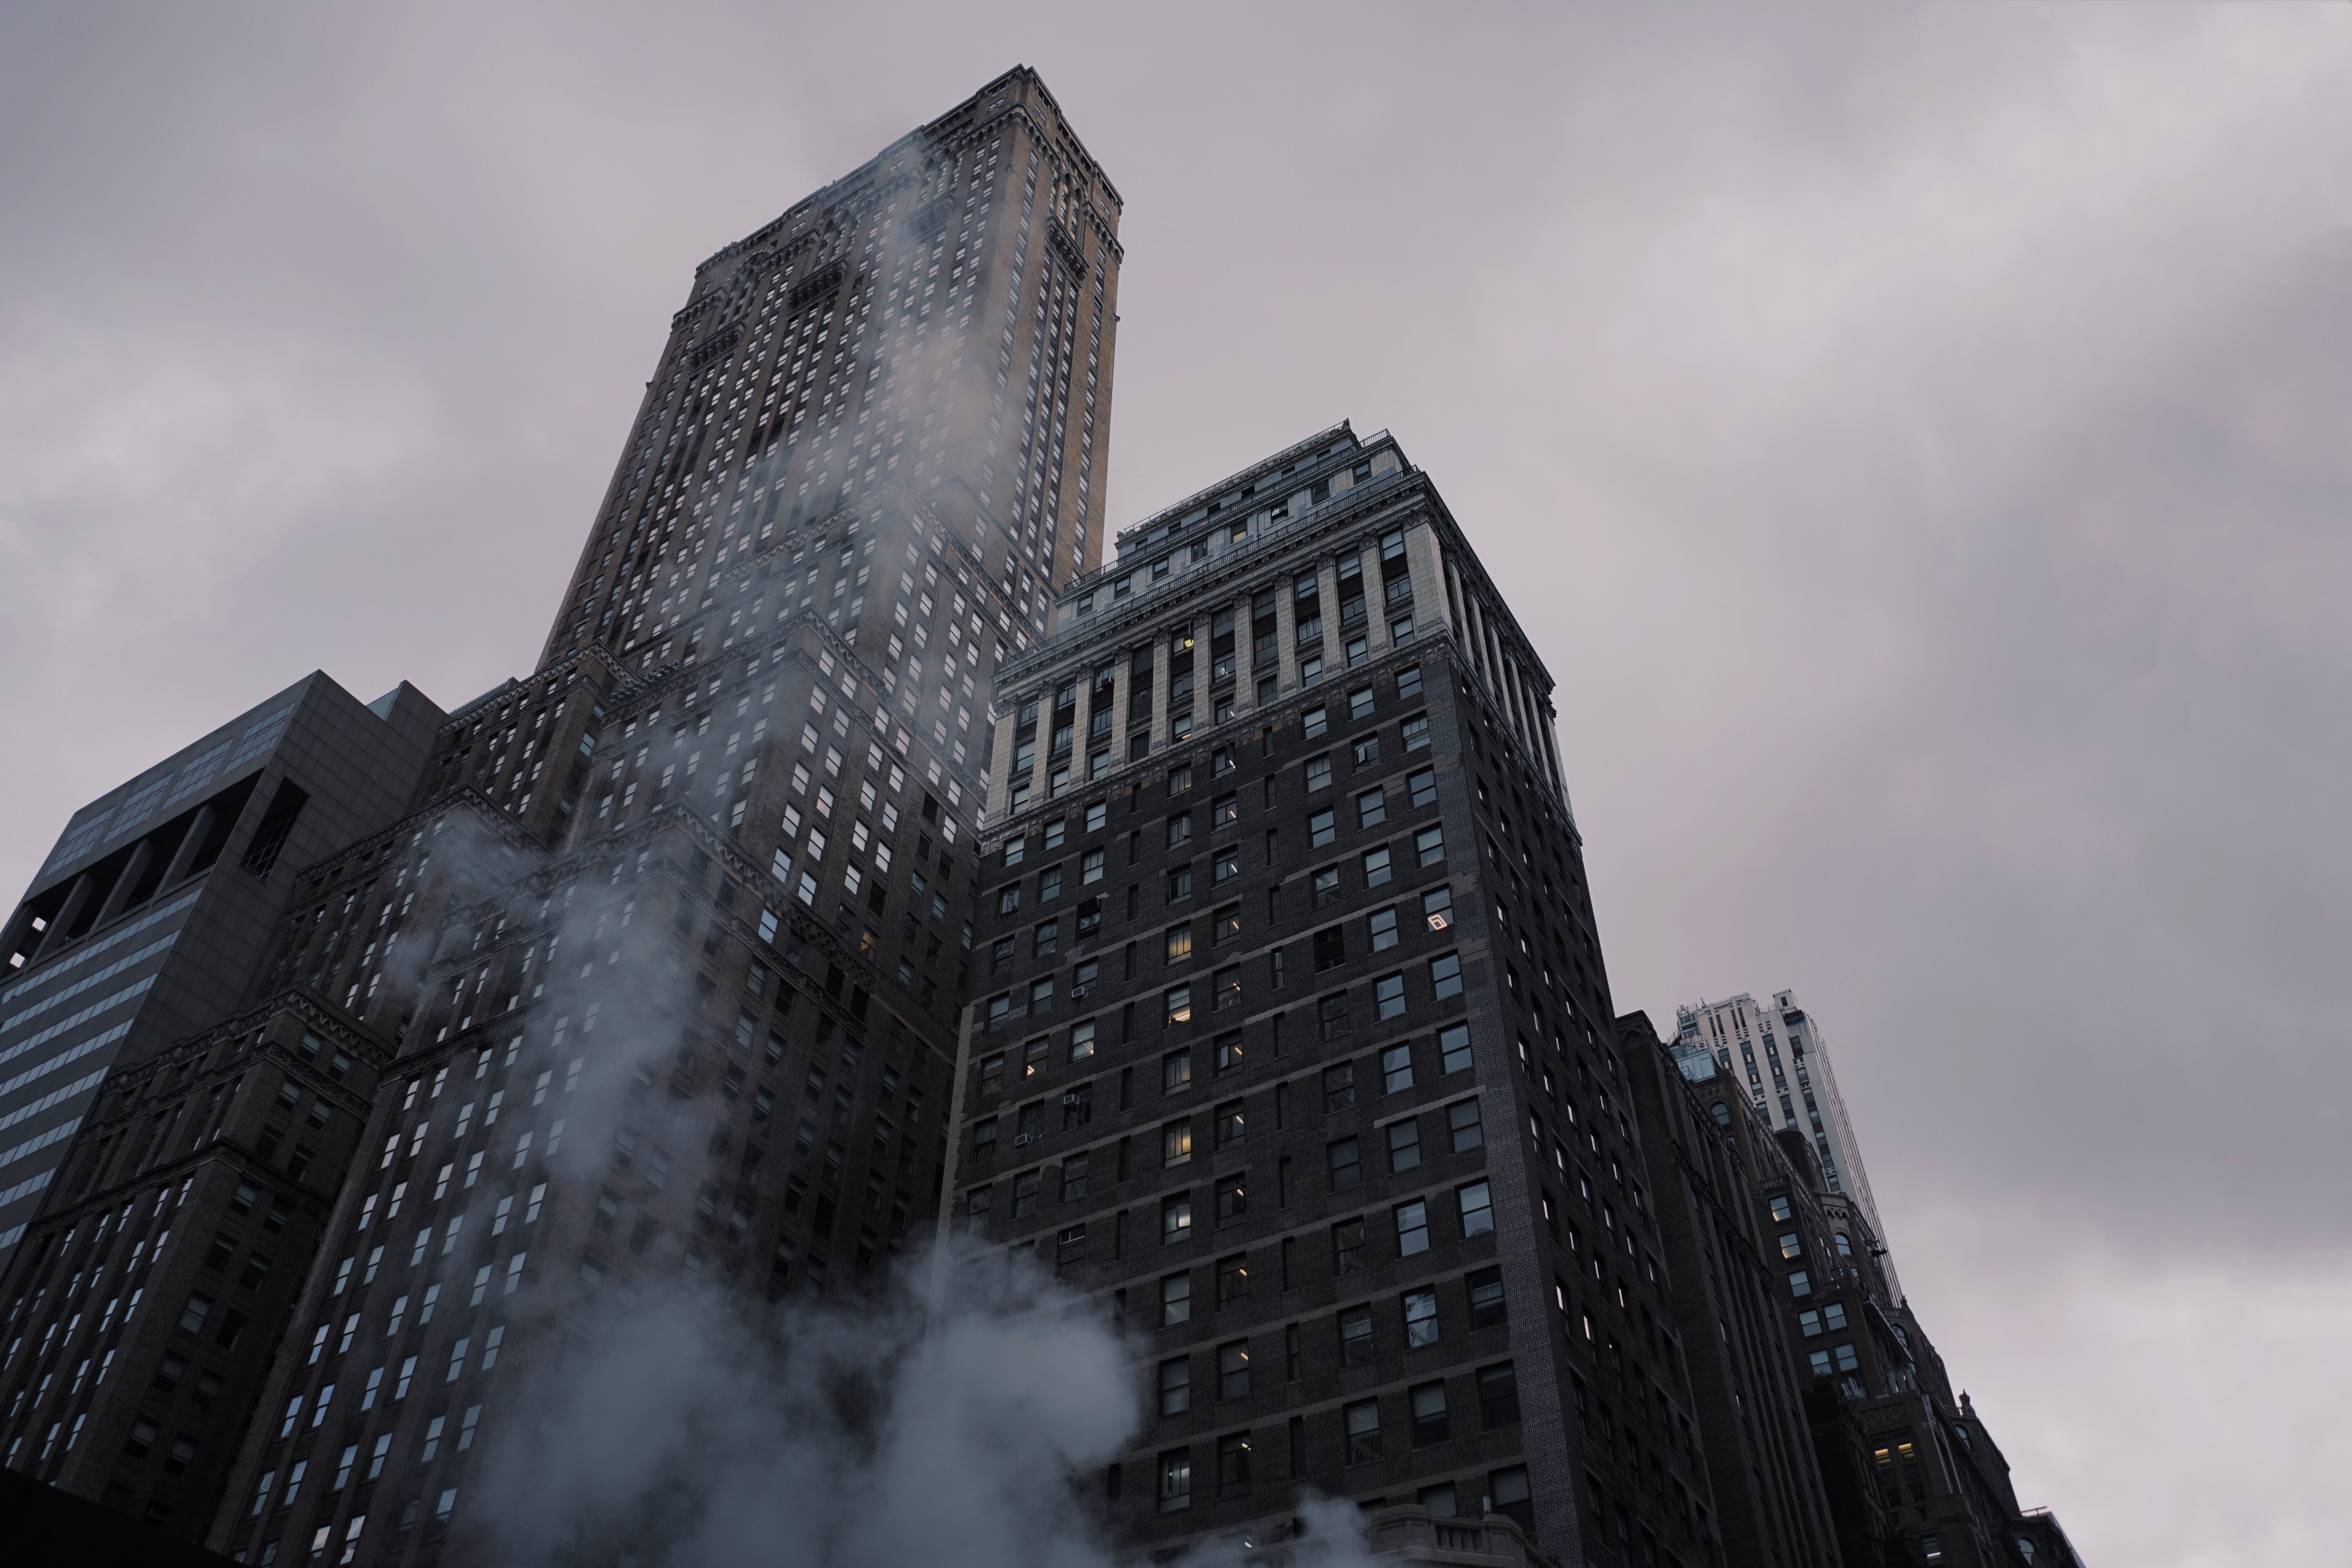
skyscraper, urban area, architecture, metropolitan area, sky, city, daytime, tower block, metropolis, building, human settlement, water, black and white, cloud, tower, monochrome, downtown, monochrome photography, photography, cityscape, condominium, world, style, skyline